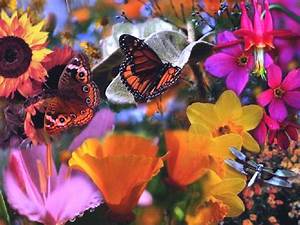
Label: farfalla